Dave Checketts

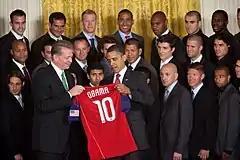
Checketts presenting a team jersey to the President Barack Obama

Checketts is the managing partner of Checketts Partners Investment Management (CPIM), a private equity firm he founded in 2011.